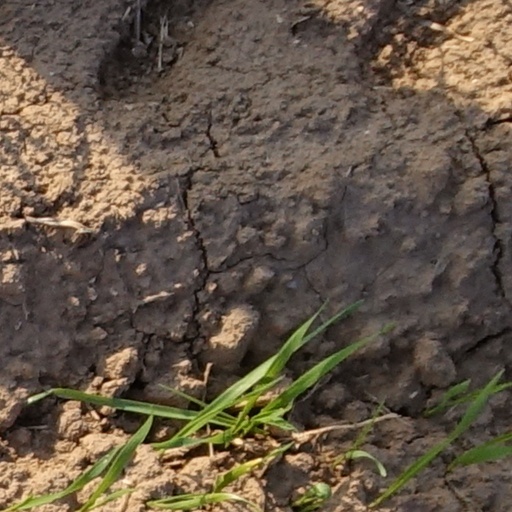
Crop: wheat